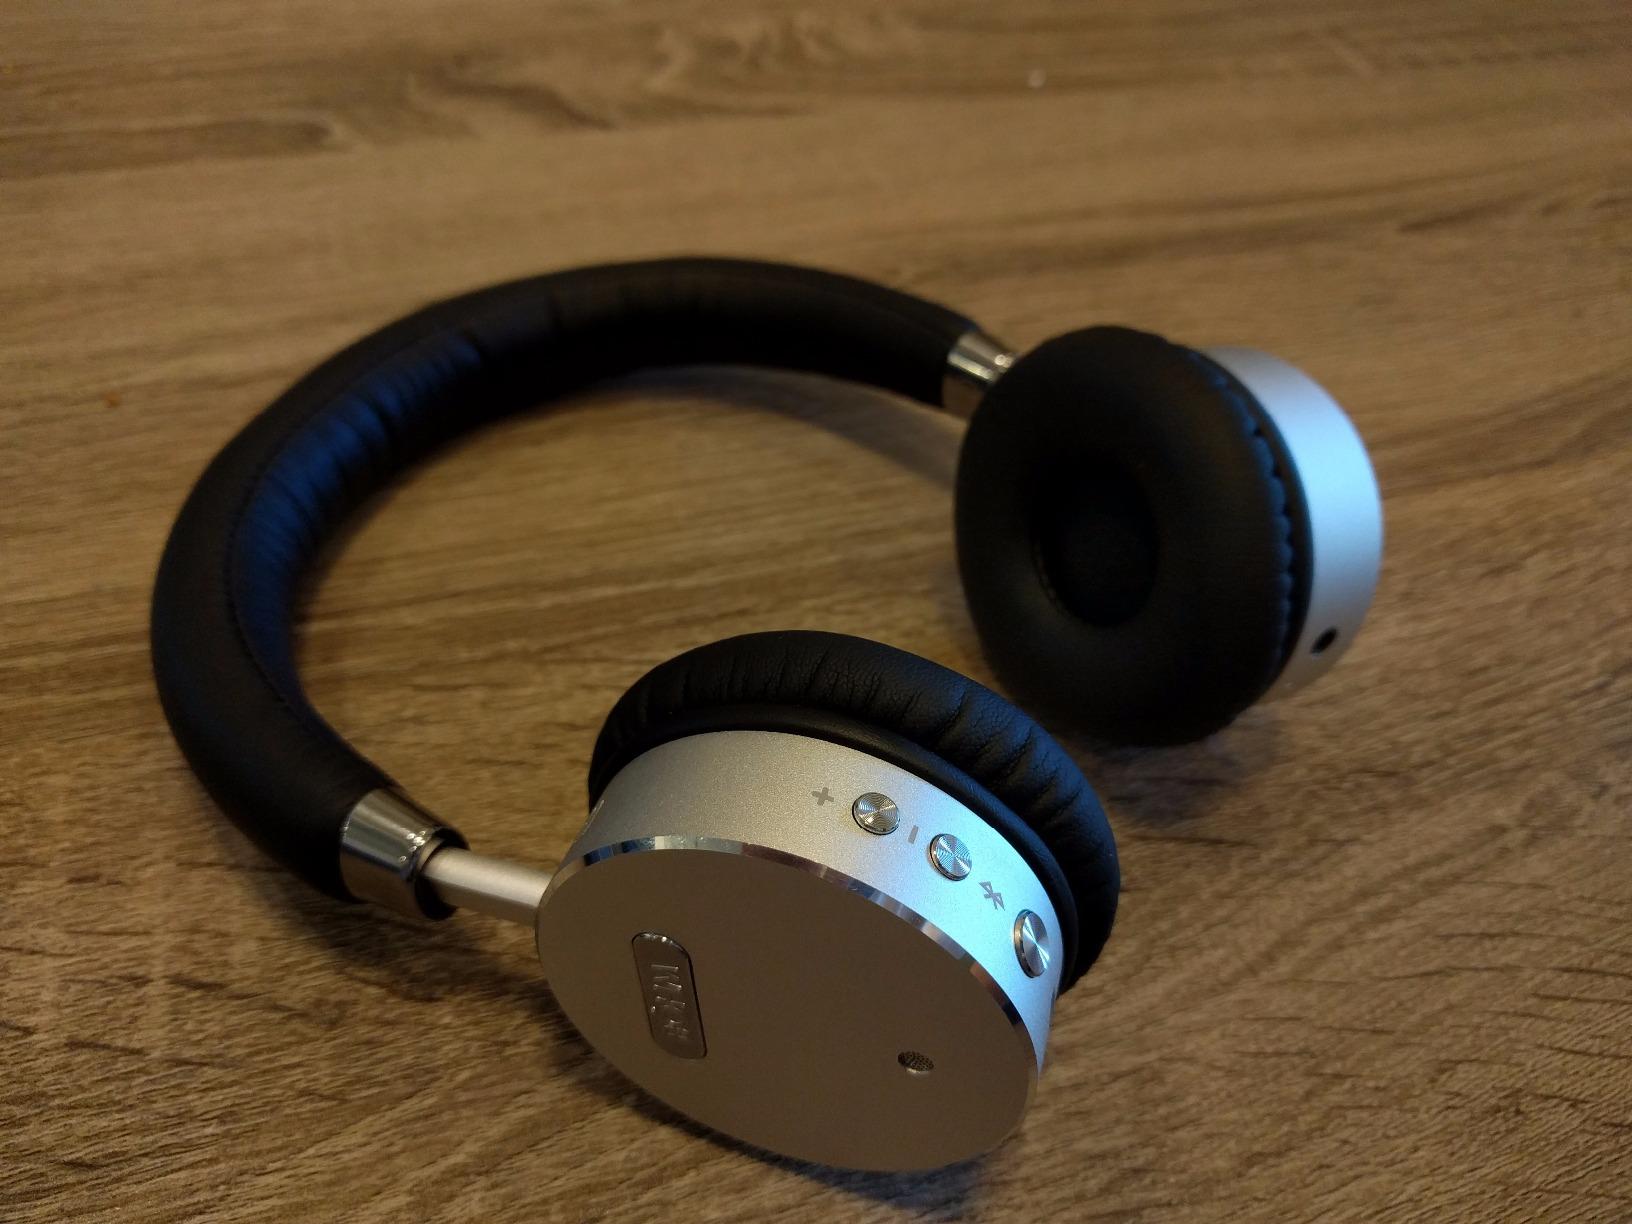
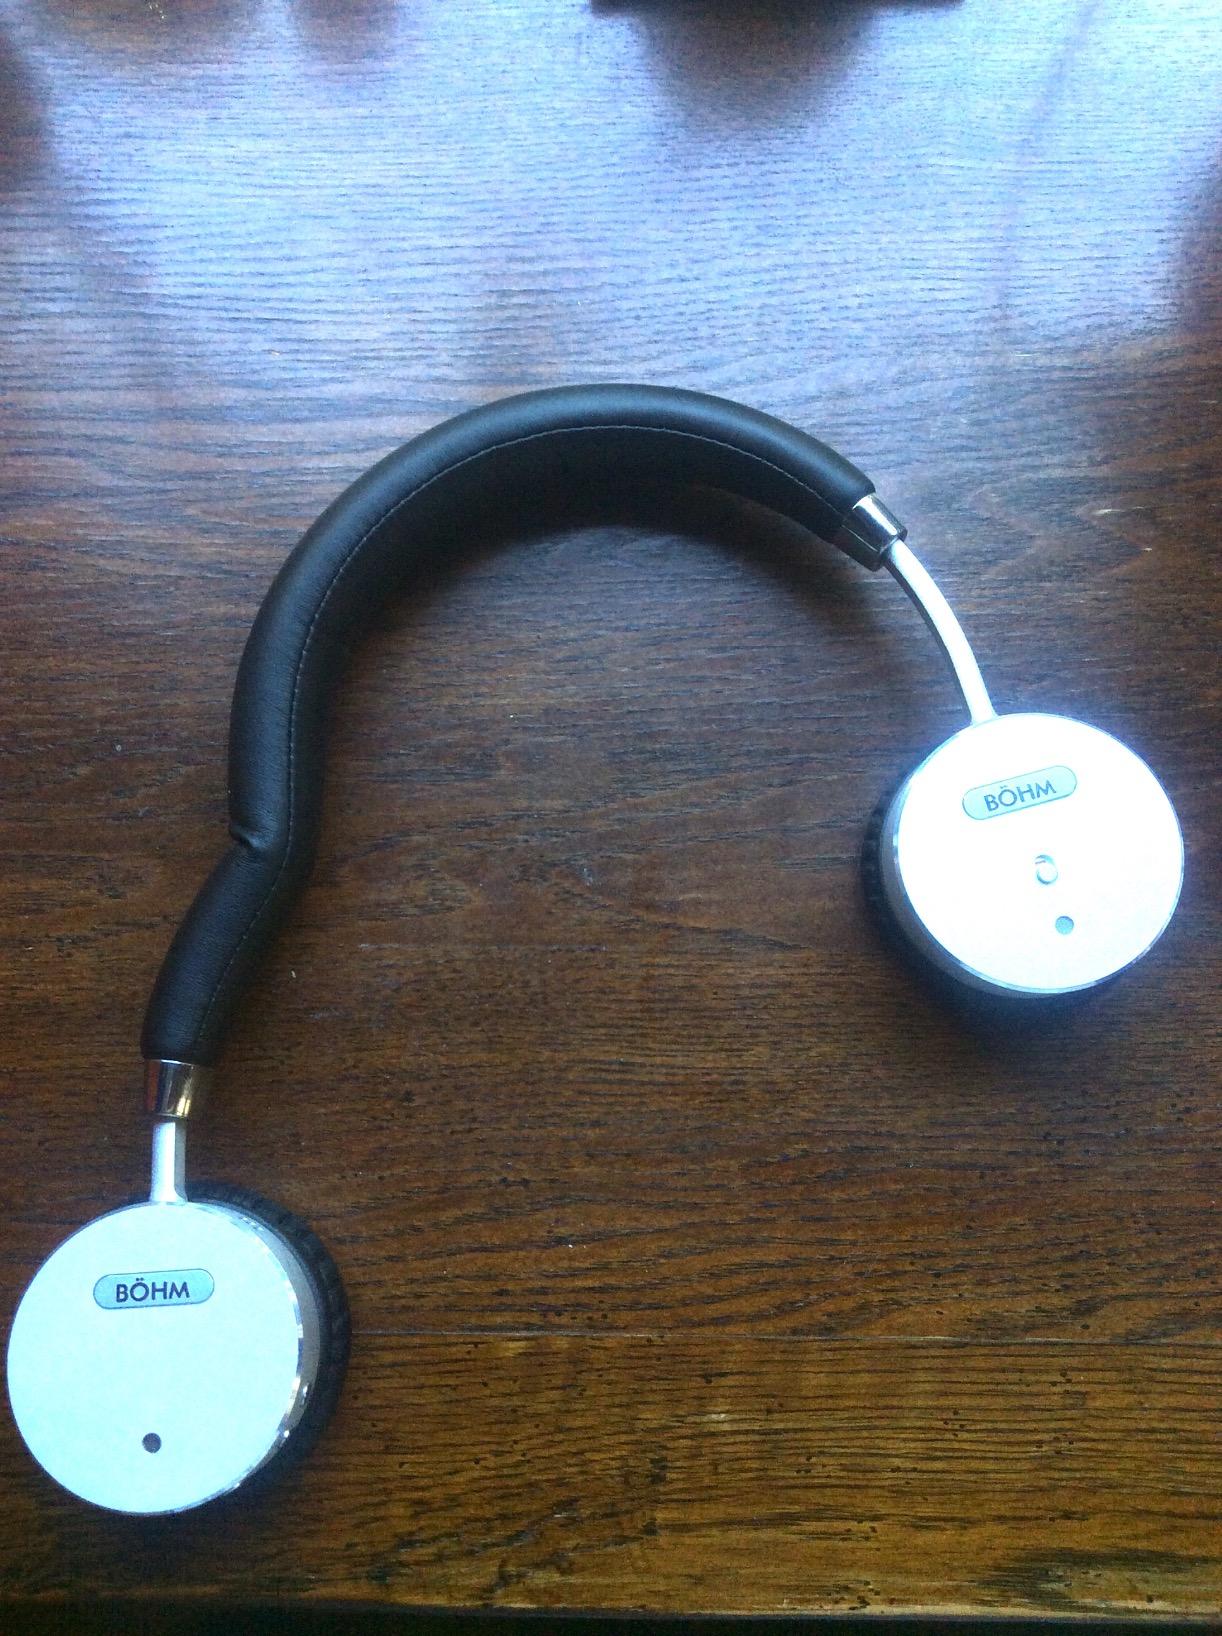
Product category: headphones
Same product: yes